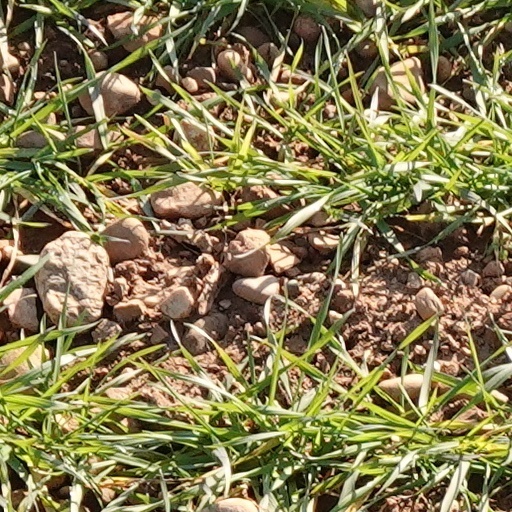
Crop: wheat